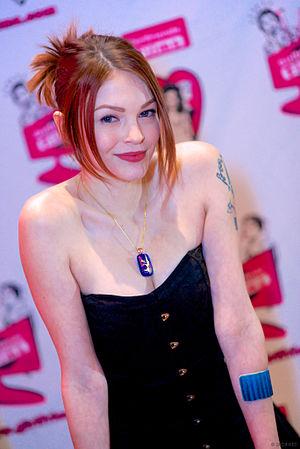
Breanne Boland, connue sous le nom de scène de Bree Daniels, de Bree Victoria ou encore Brea of Zeng est une actrice pornographique américaine.